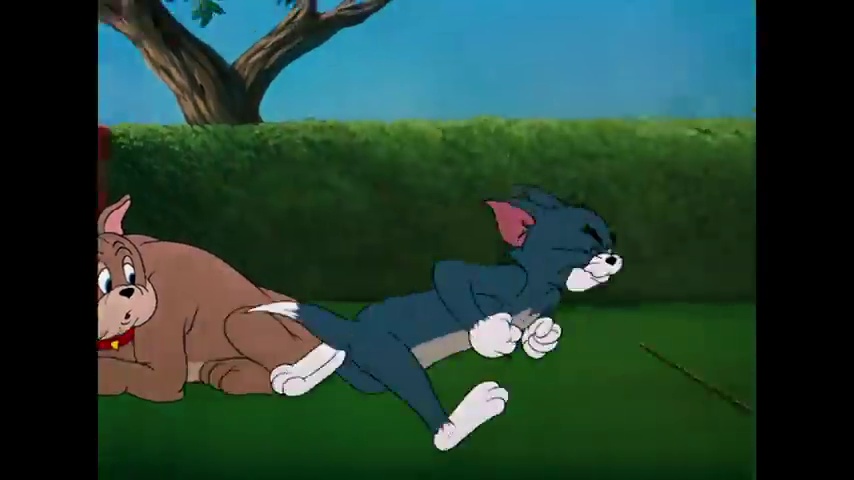
Portrait style: Cartoon Portrait